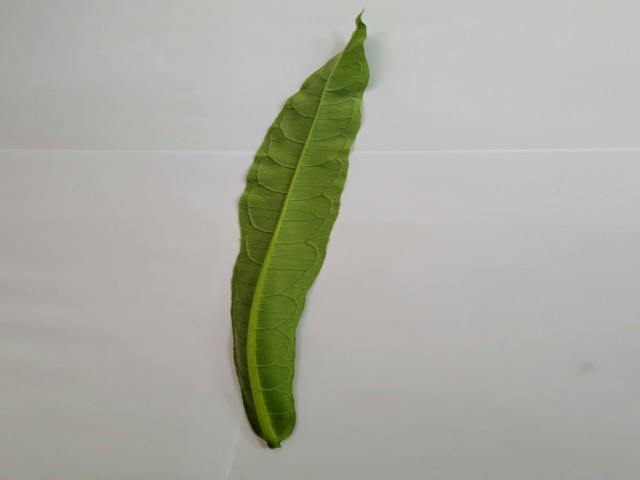
Plant: bamonhati